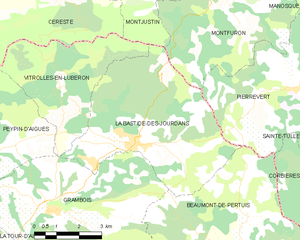
Carte des communes françaises La Bastide-des-Jourdans
La Bastide-des-Jourdans est une commune française située dans le département de Vaucluse, en région Provence-Alpes-Côte d'Azur.